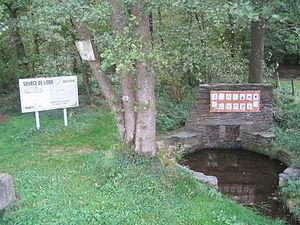
Source de l'Oise, en Belgique.
L'Oise est une rivière du Bassin parisien dans le Nord de la France et en Belgique, principal affluent de la Seine, après la Marne.